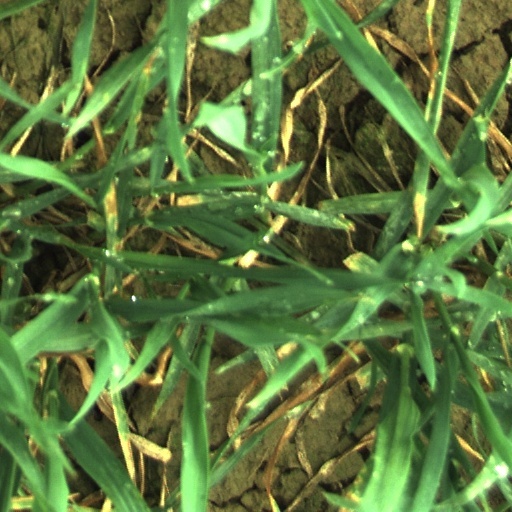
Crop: wheat